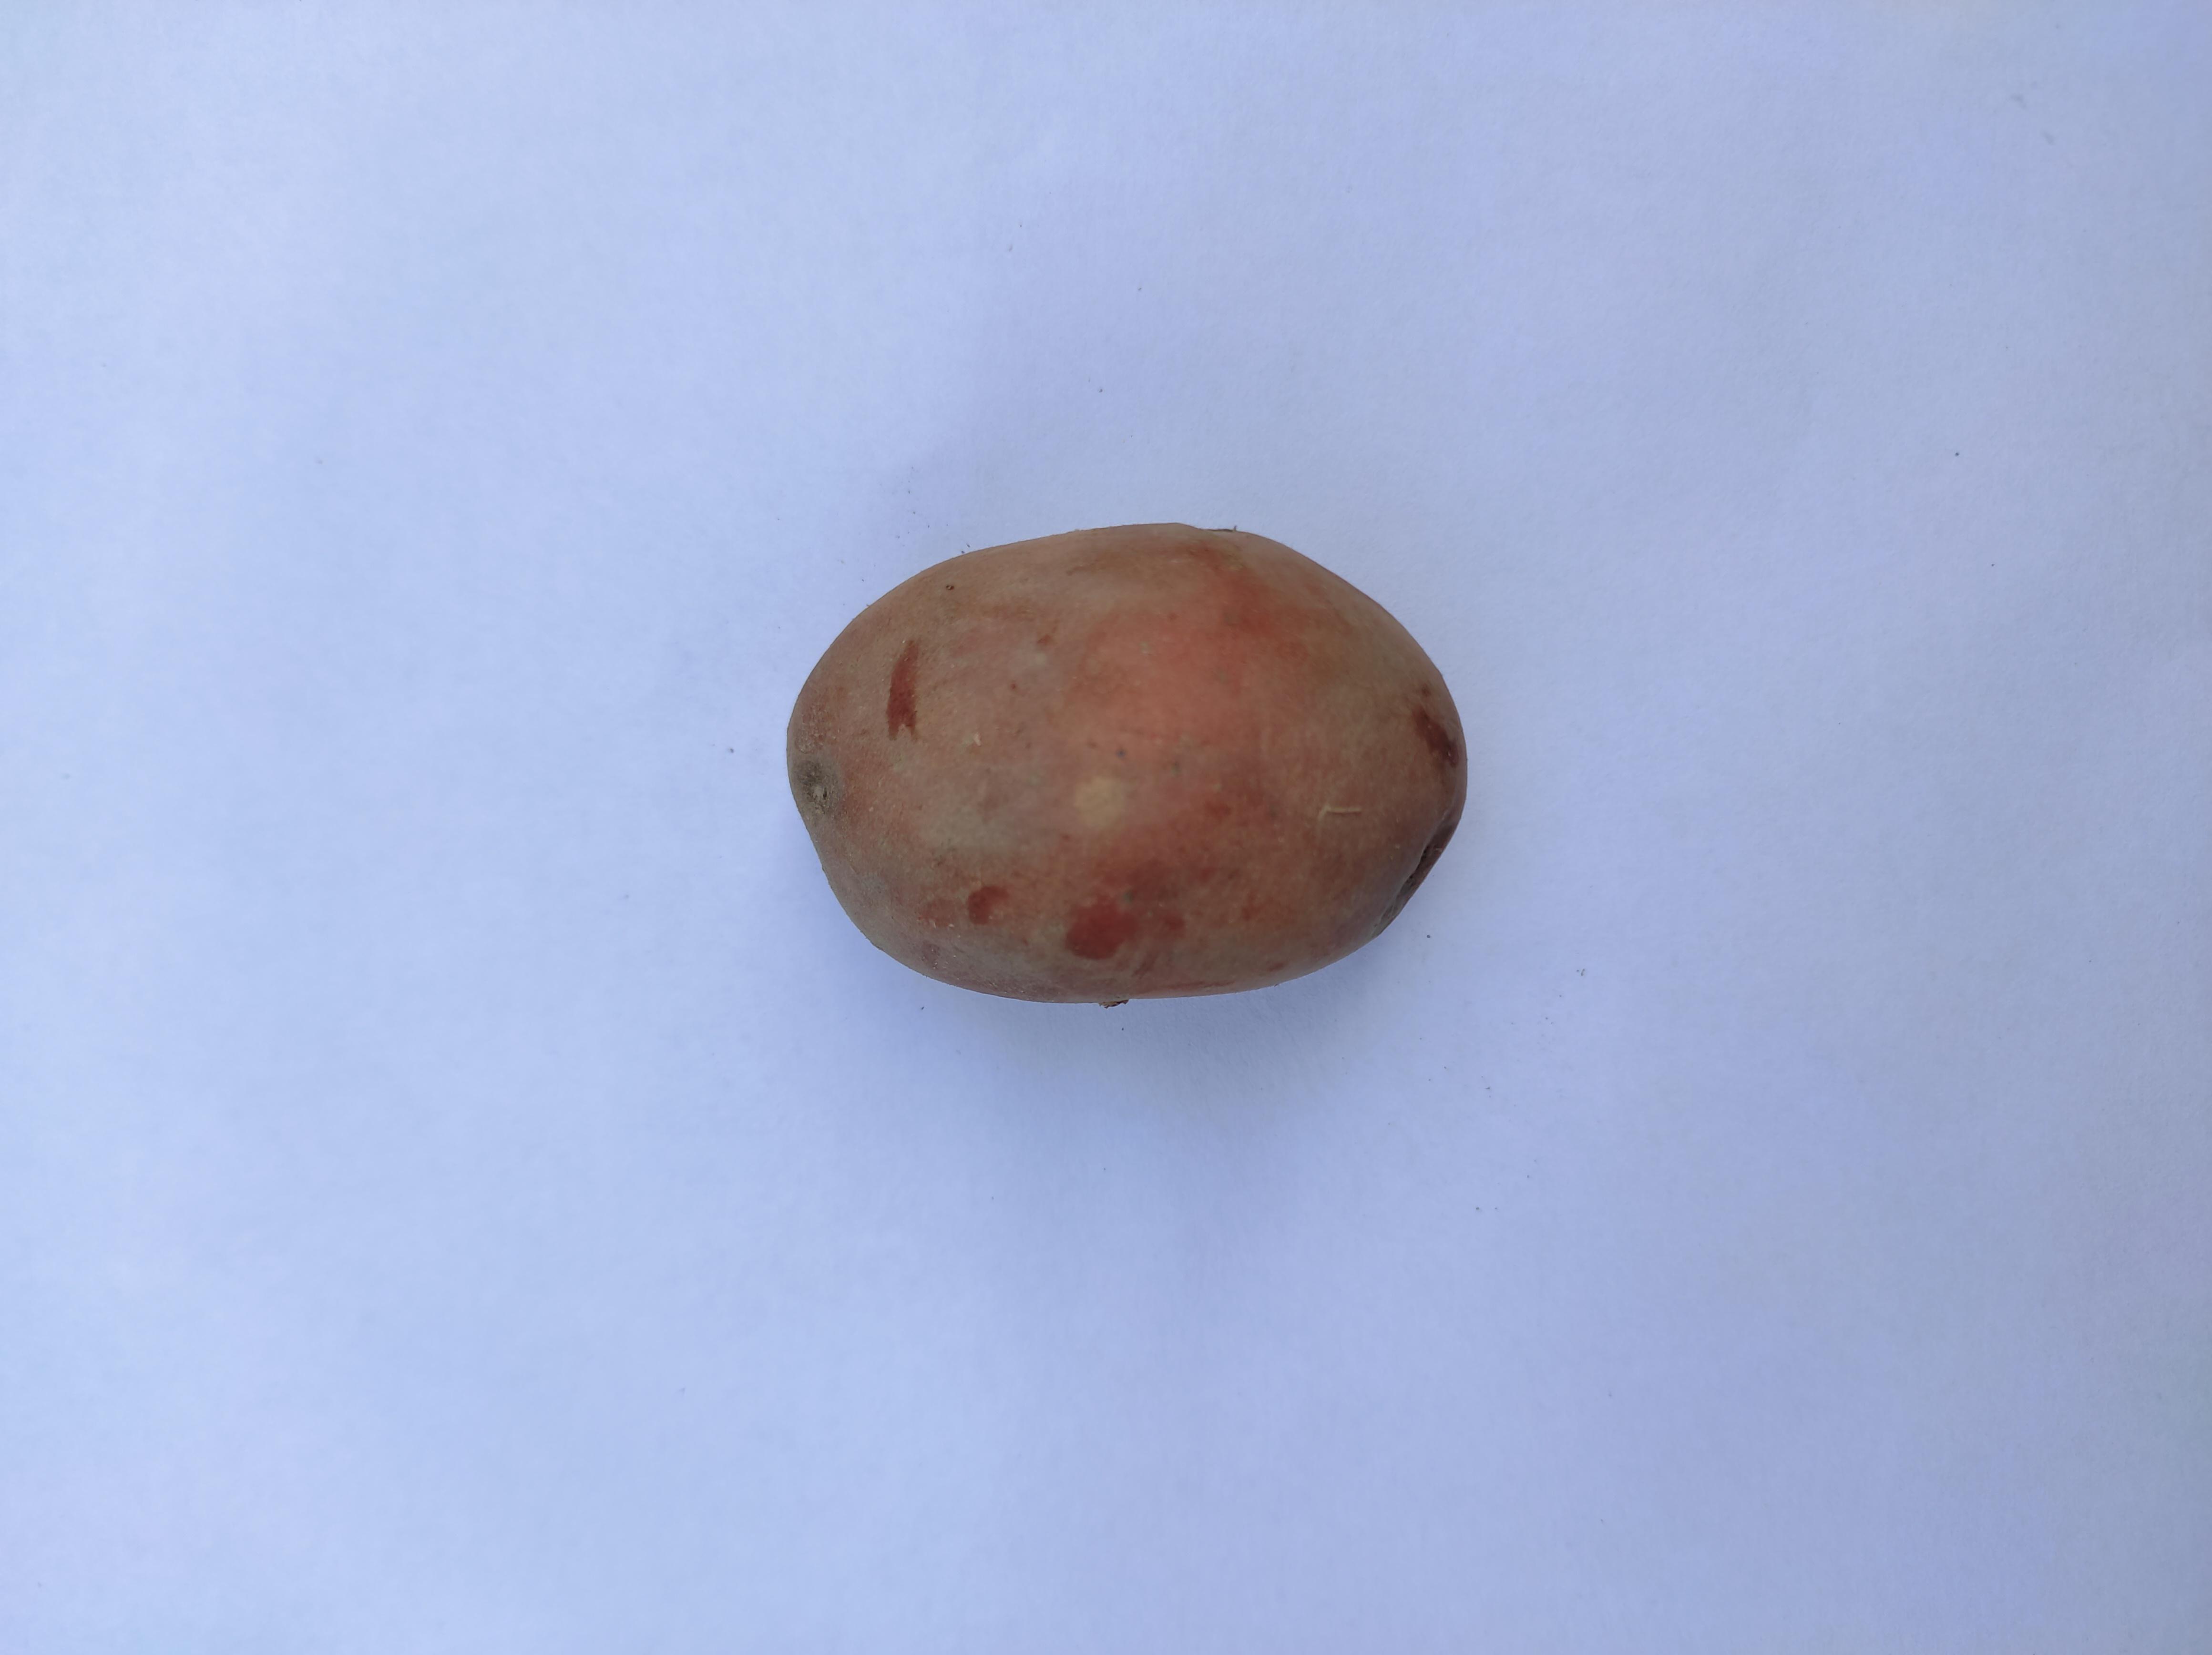
Label: Potato